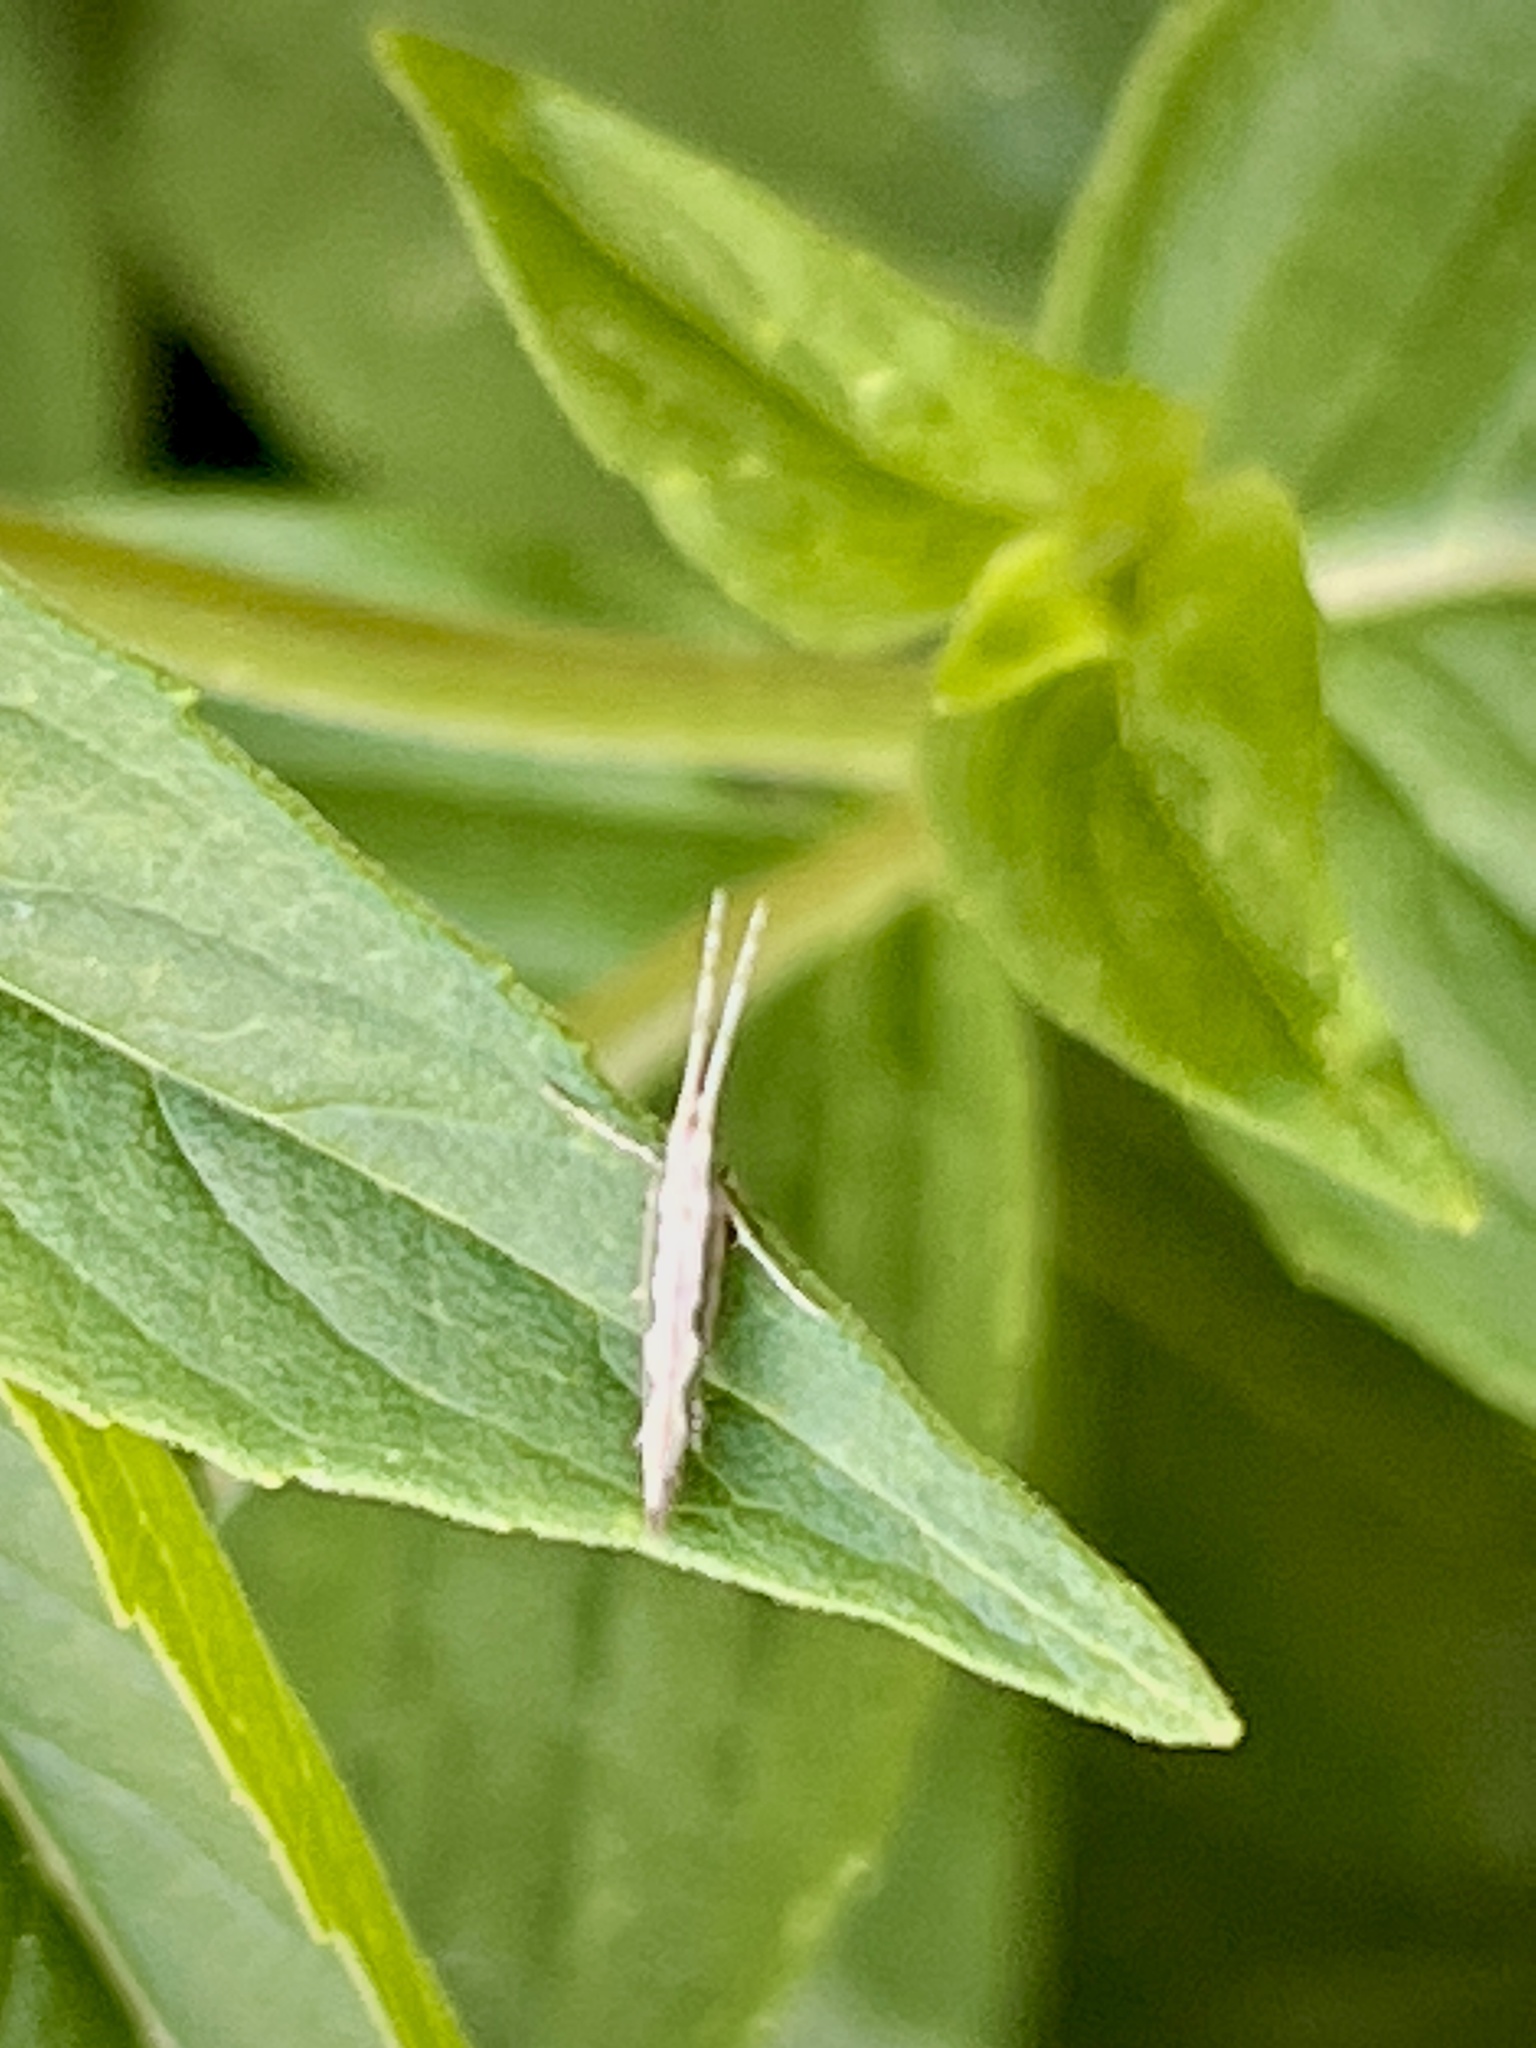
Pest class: diamondback_moth